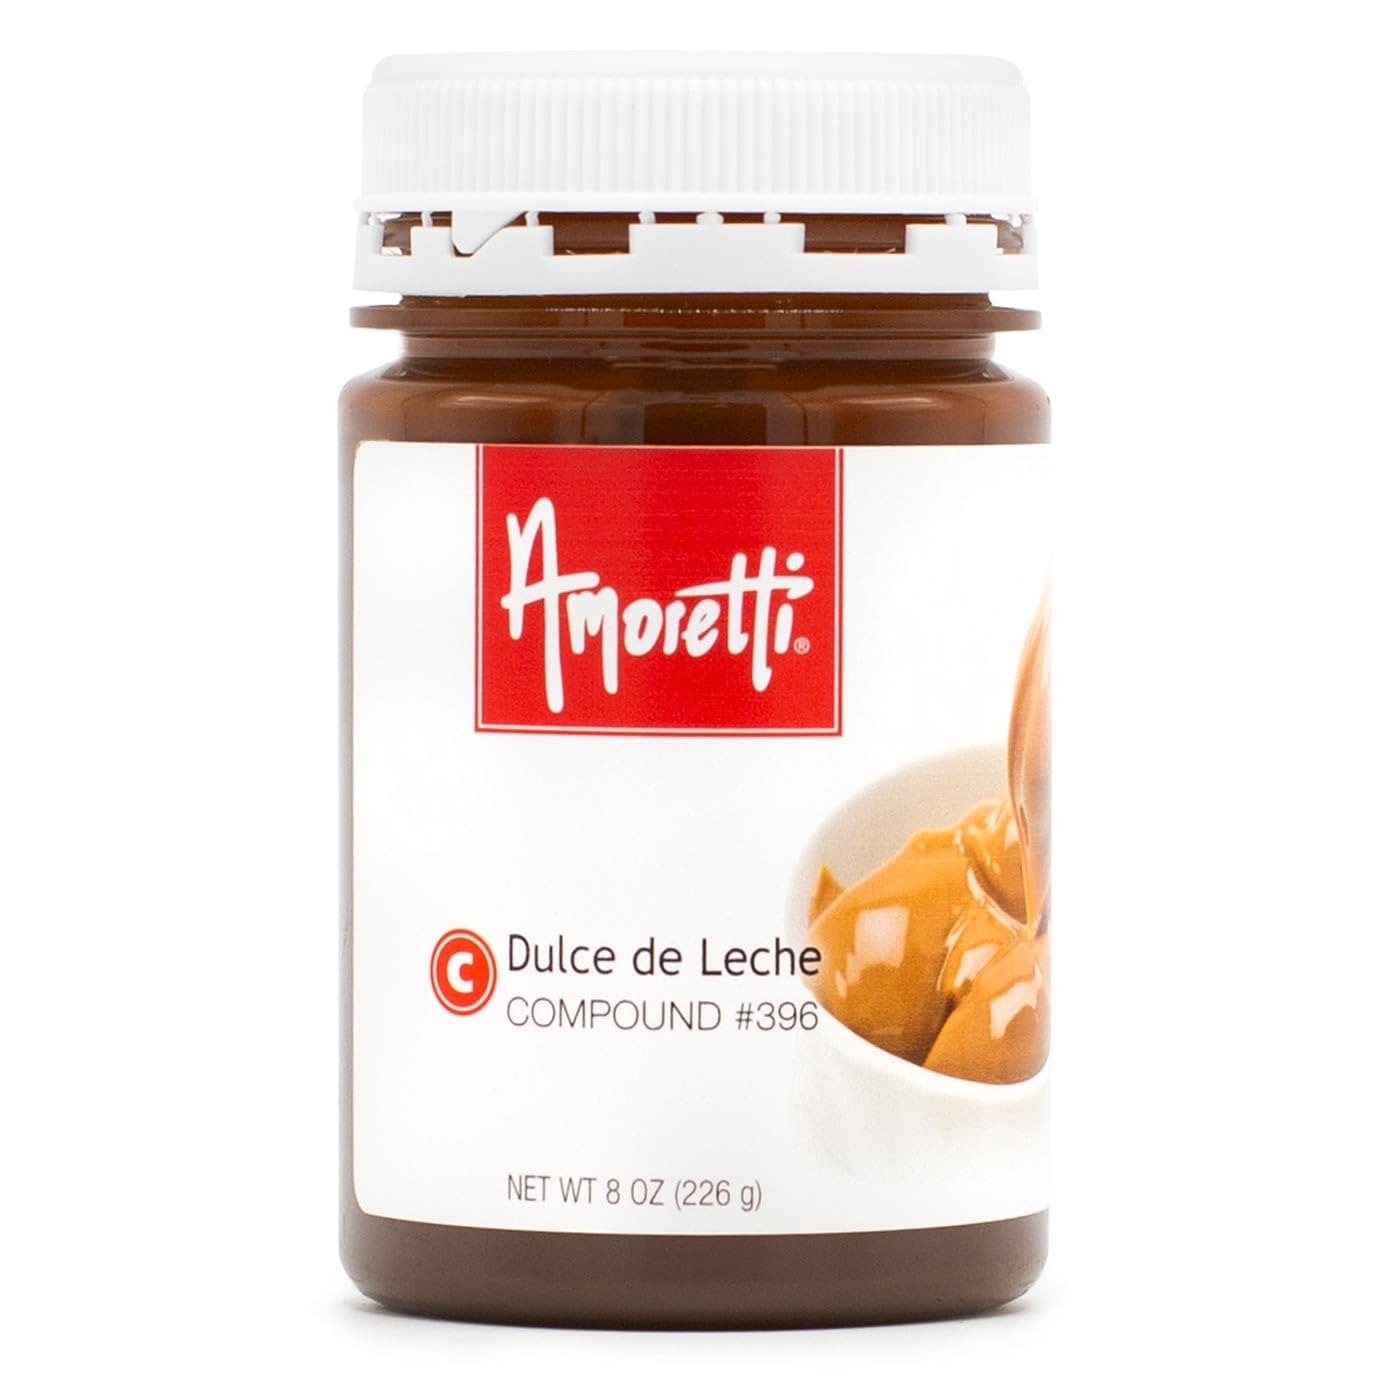
Item Name: Amoretti - Dulce de Leche Compound 8 oz - Natural Flavors, Shelf Stable Even After Opening, Certified Kosher, TTB Approved, Perfect for Baking Applications & Beverages
Bullet Point 1: Amoretti Item #396
Bullet Point 2: Natural Flavors
Bullet Point 3: No high fructose corn syrup
Bullet Point 4: Shelf stable, even after opening
Bullet Point 5: More concentrated than competitive brands
Product Description: Amoretti Item #396Natural FlavorsNo high fructose corn syrupShelf stable, even after openingMore concentrated than competitive brandsCertified Kosher Dulce de Leche is a confection made by slowly heating sweetened condensed milk until it thickens and obtains a rich caramel color and texture. Amoretti Dulce de Leche Compound delivers the flavor of long simmered dulce de leche, providing an exceptional flavor to any type of dessert. Amoretti Dulce de Leche Compound is the one professional patisseriers ask for by name because it delivers sweet, delicious flavor without the addition of alcohol, chemicals, artificial flavors, or artificial colors. Amoretti now makes this fantastic compound available to home cooks and bakers, offering them the opportunity to add the deliciously decadent flavor of dulce de leche to any of their cookies, cakes, candies and homemade ice cream or gelato. With a flavor similar to caramel, Amoretti Dulce de Leche Compound is great for flavoring cream pies, cheesecakes, and pastry filling. Infused with a sweet, natural flavor, Amoretti Dulce de Leche Compound is always ready to add a bit of extra flavor to flans, puddings, cookie dough, or fudge. As always, Amoretti guarantees customer satisfaction, so if you are disappointed with any Amoretti product, just let us know and we will do whatever we can to make you happy. *
Value: 8.0
Unit: Ounce

Price: 51.01